Stonewall Jackson

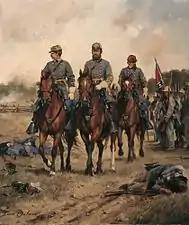
General Jackson by Augusto Ferrer-Dalmau

While an instructor at VMI in 1853, Thomas Jackson married Elinor "Ellie" Junkin, whose father, George Junkin, was president of Washington College (later named Washington and Lee University) in Lexington. An addition was built onto the president's residence for the Jacksons, and when Robert E. Lee became president of Washington College he lived in the same home, now known as the Lee–Jackson House. Ellie gave birth to a stillborn son on October 22, 1854, experiencing a hemorrhage an hour later that proved fatal.